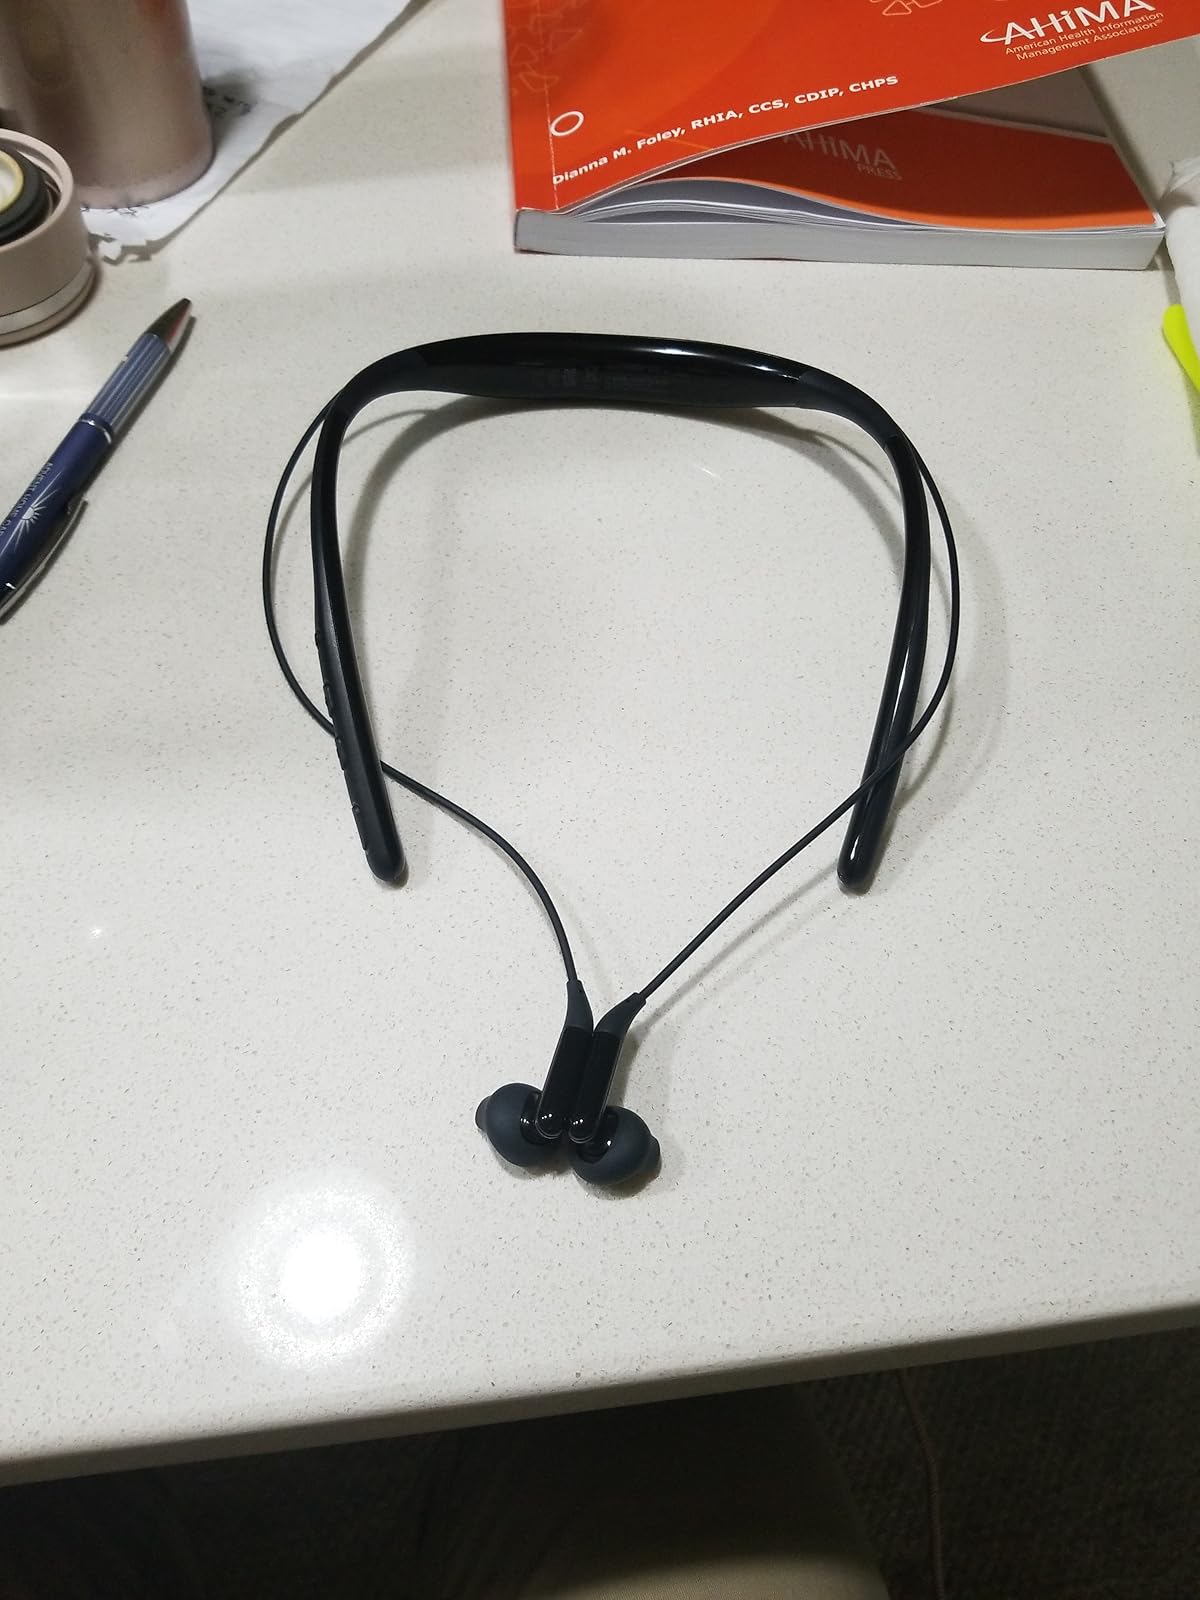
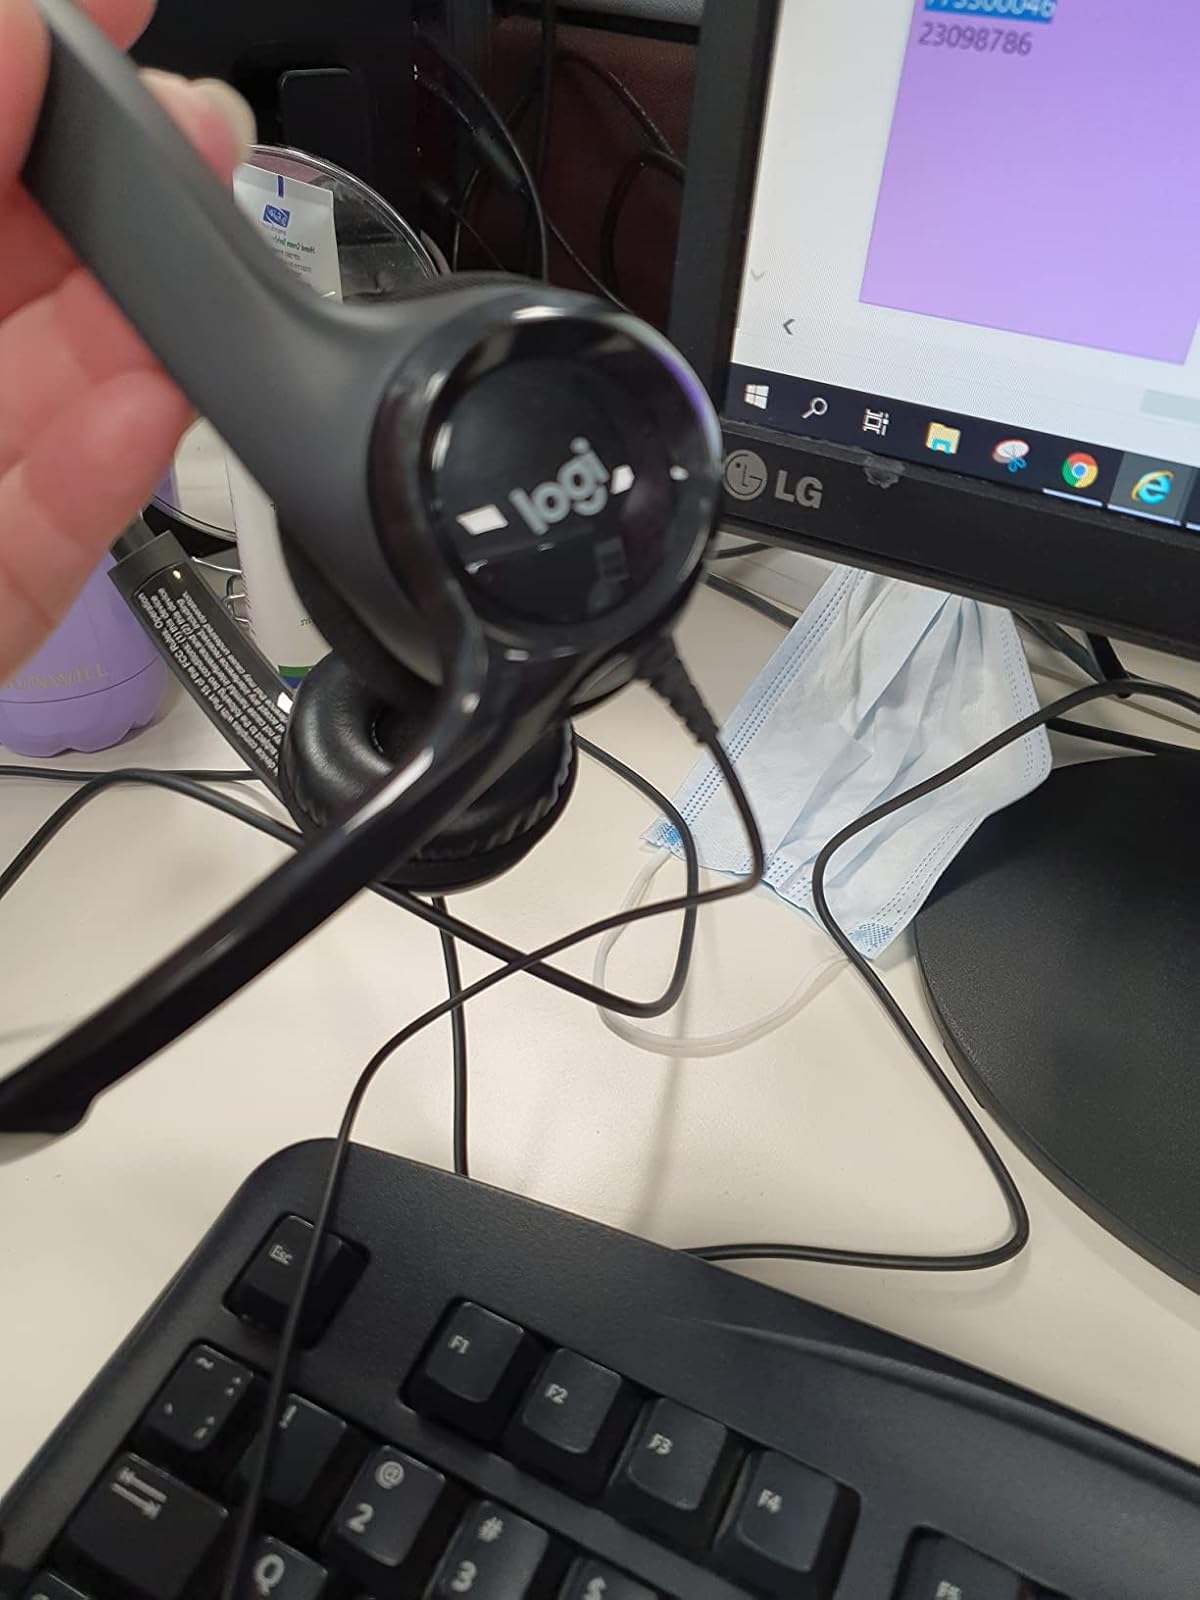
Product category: headphones
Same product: no